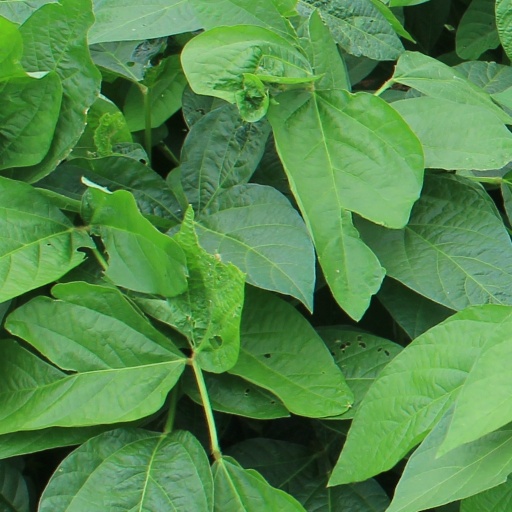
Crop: soybean